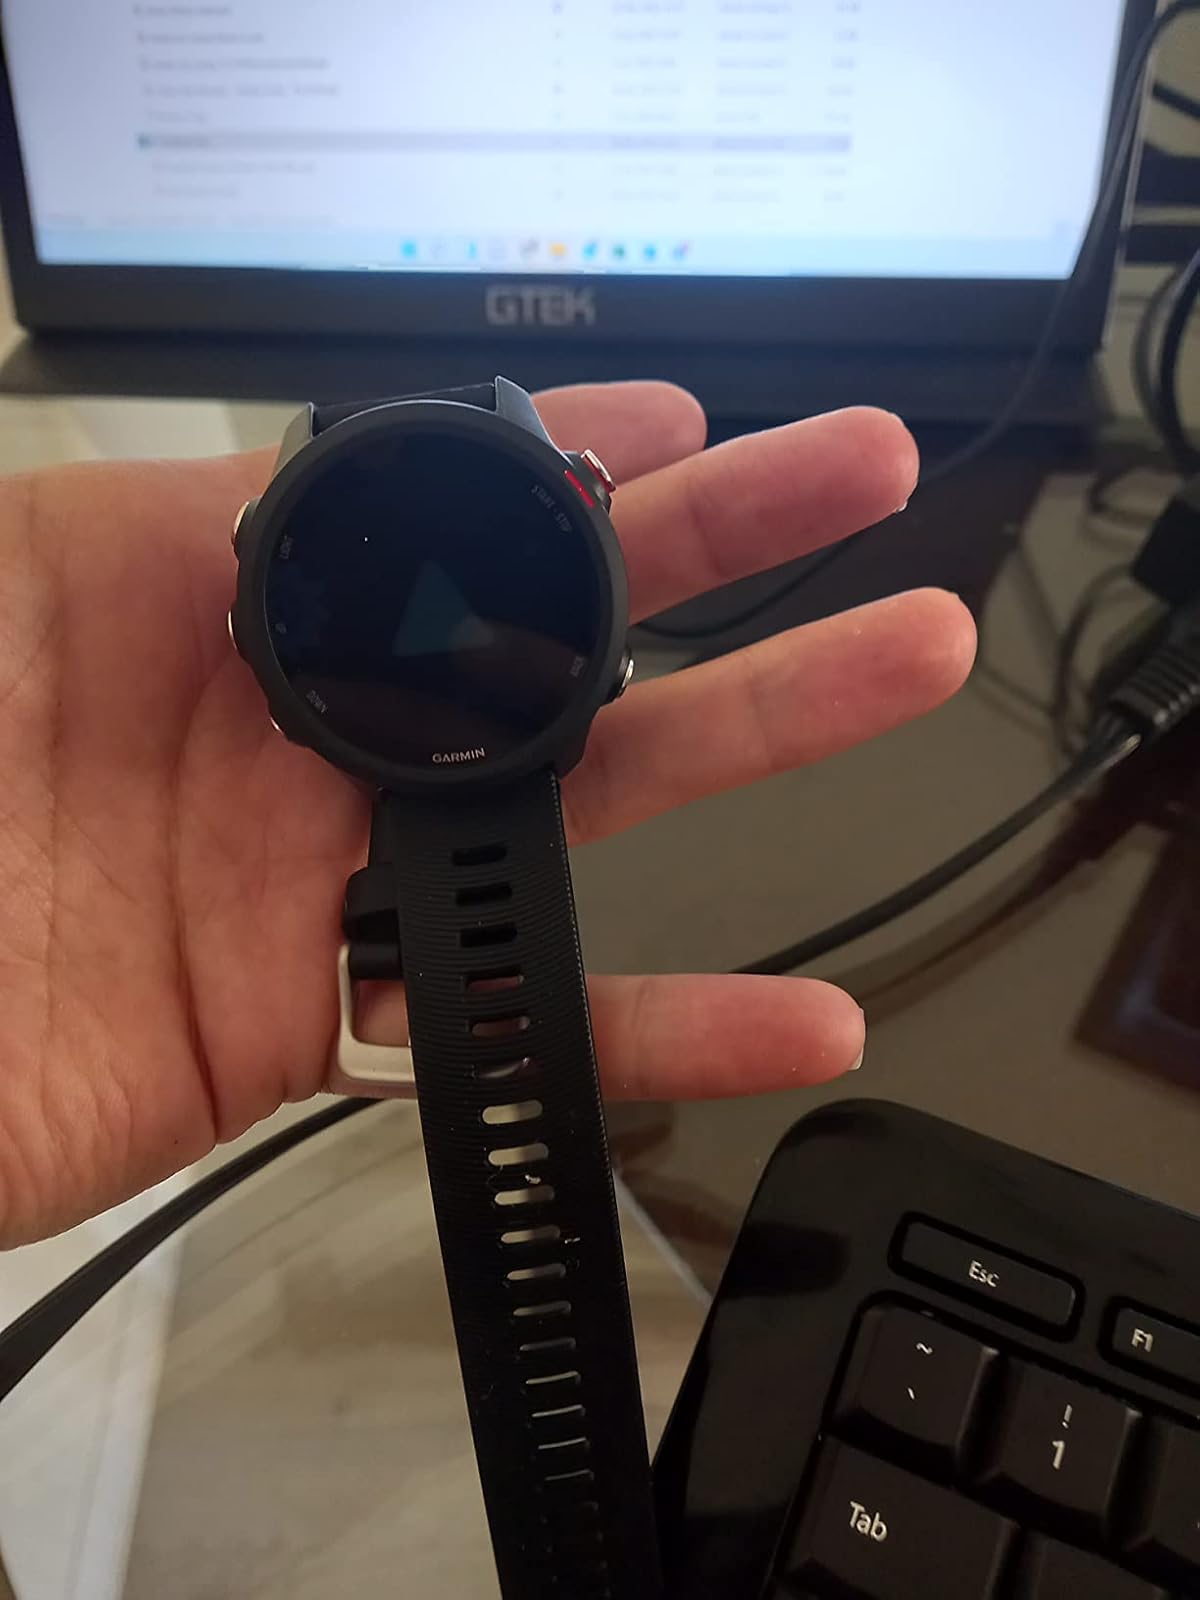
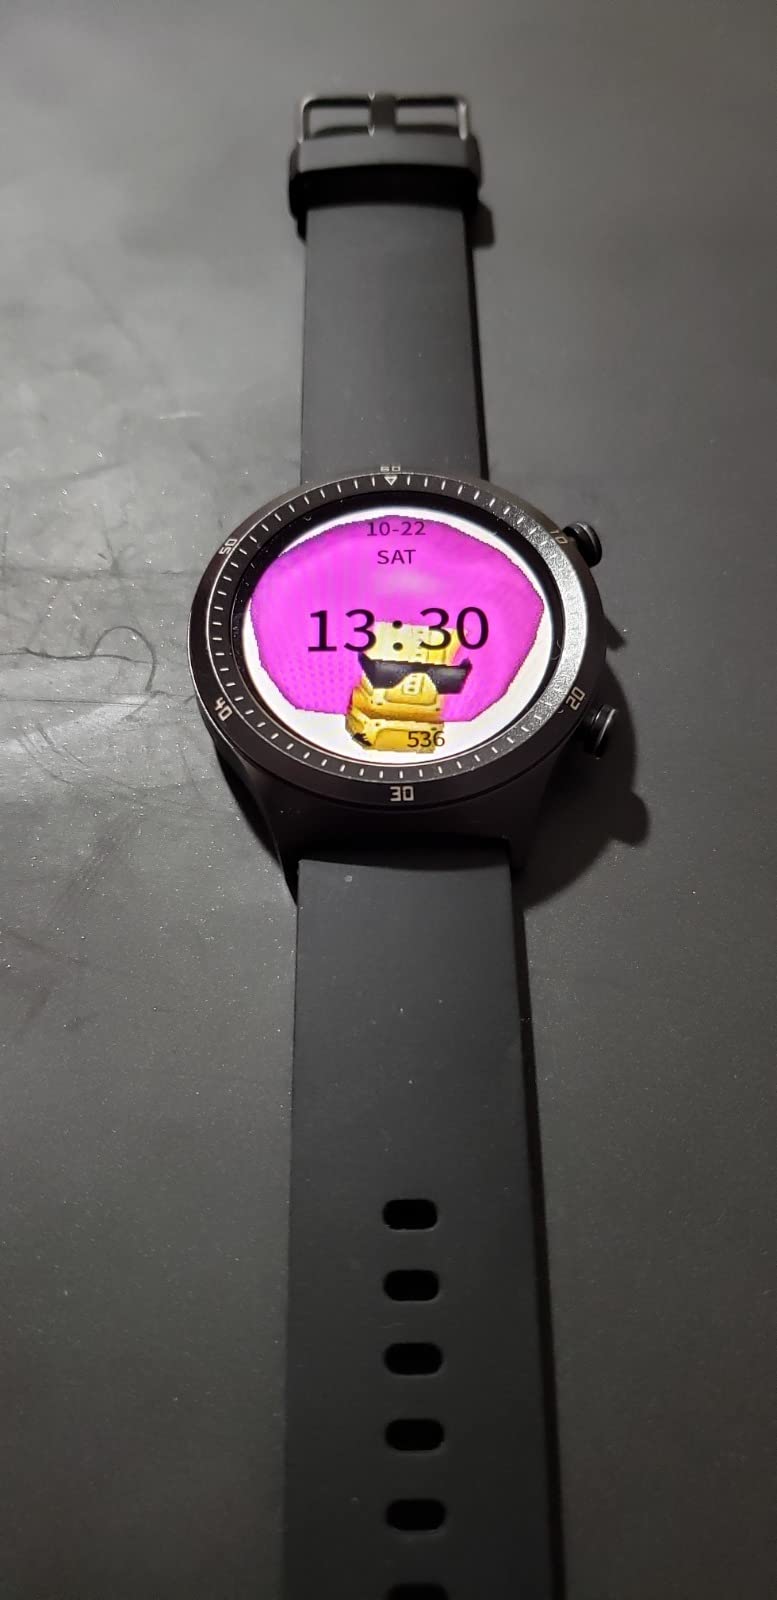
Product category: smartwatch
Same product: no